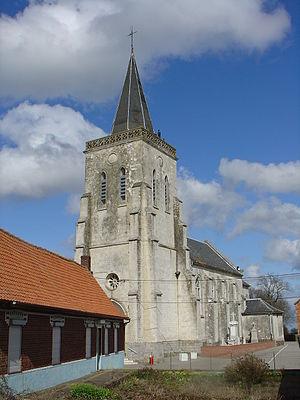
Église de Boisdinghem
Boisdinghem est une commune française située dans le département du Pas-de-Calais en région Hauts-de-France.